Georgian Labour Party

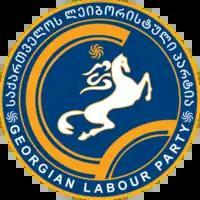
Former logo

Despite these successes, the Labor Party has been described as having "extremely weak organizational structure" and lacking notable figures, with only Natelashvili being a recognizable face of the party. Moreover, it began to face competition for the protest vote by other new parties, such as the United National Movement. Additionally, Natelashvili's unexplained decision in 2002 to give up the post of the chairman of the Tbilisi City Assembly to Mikheil Saakashvili of the UNM has been described as damaging the party's potential.